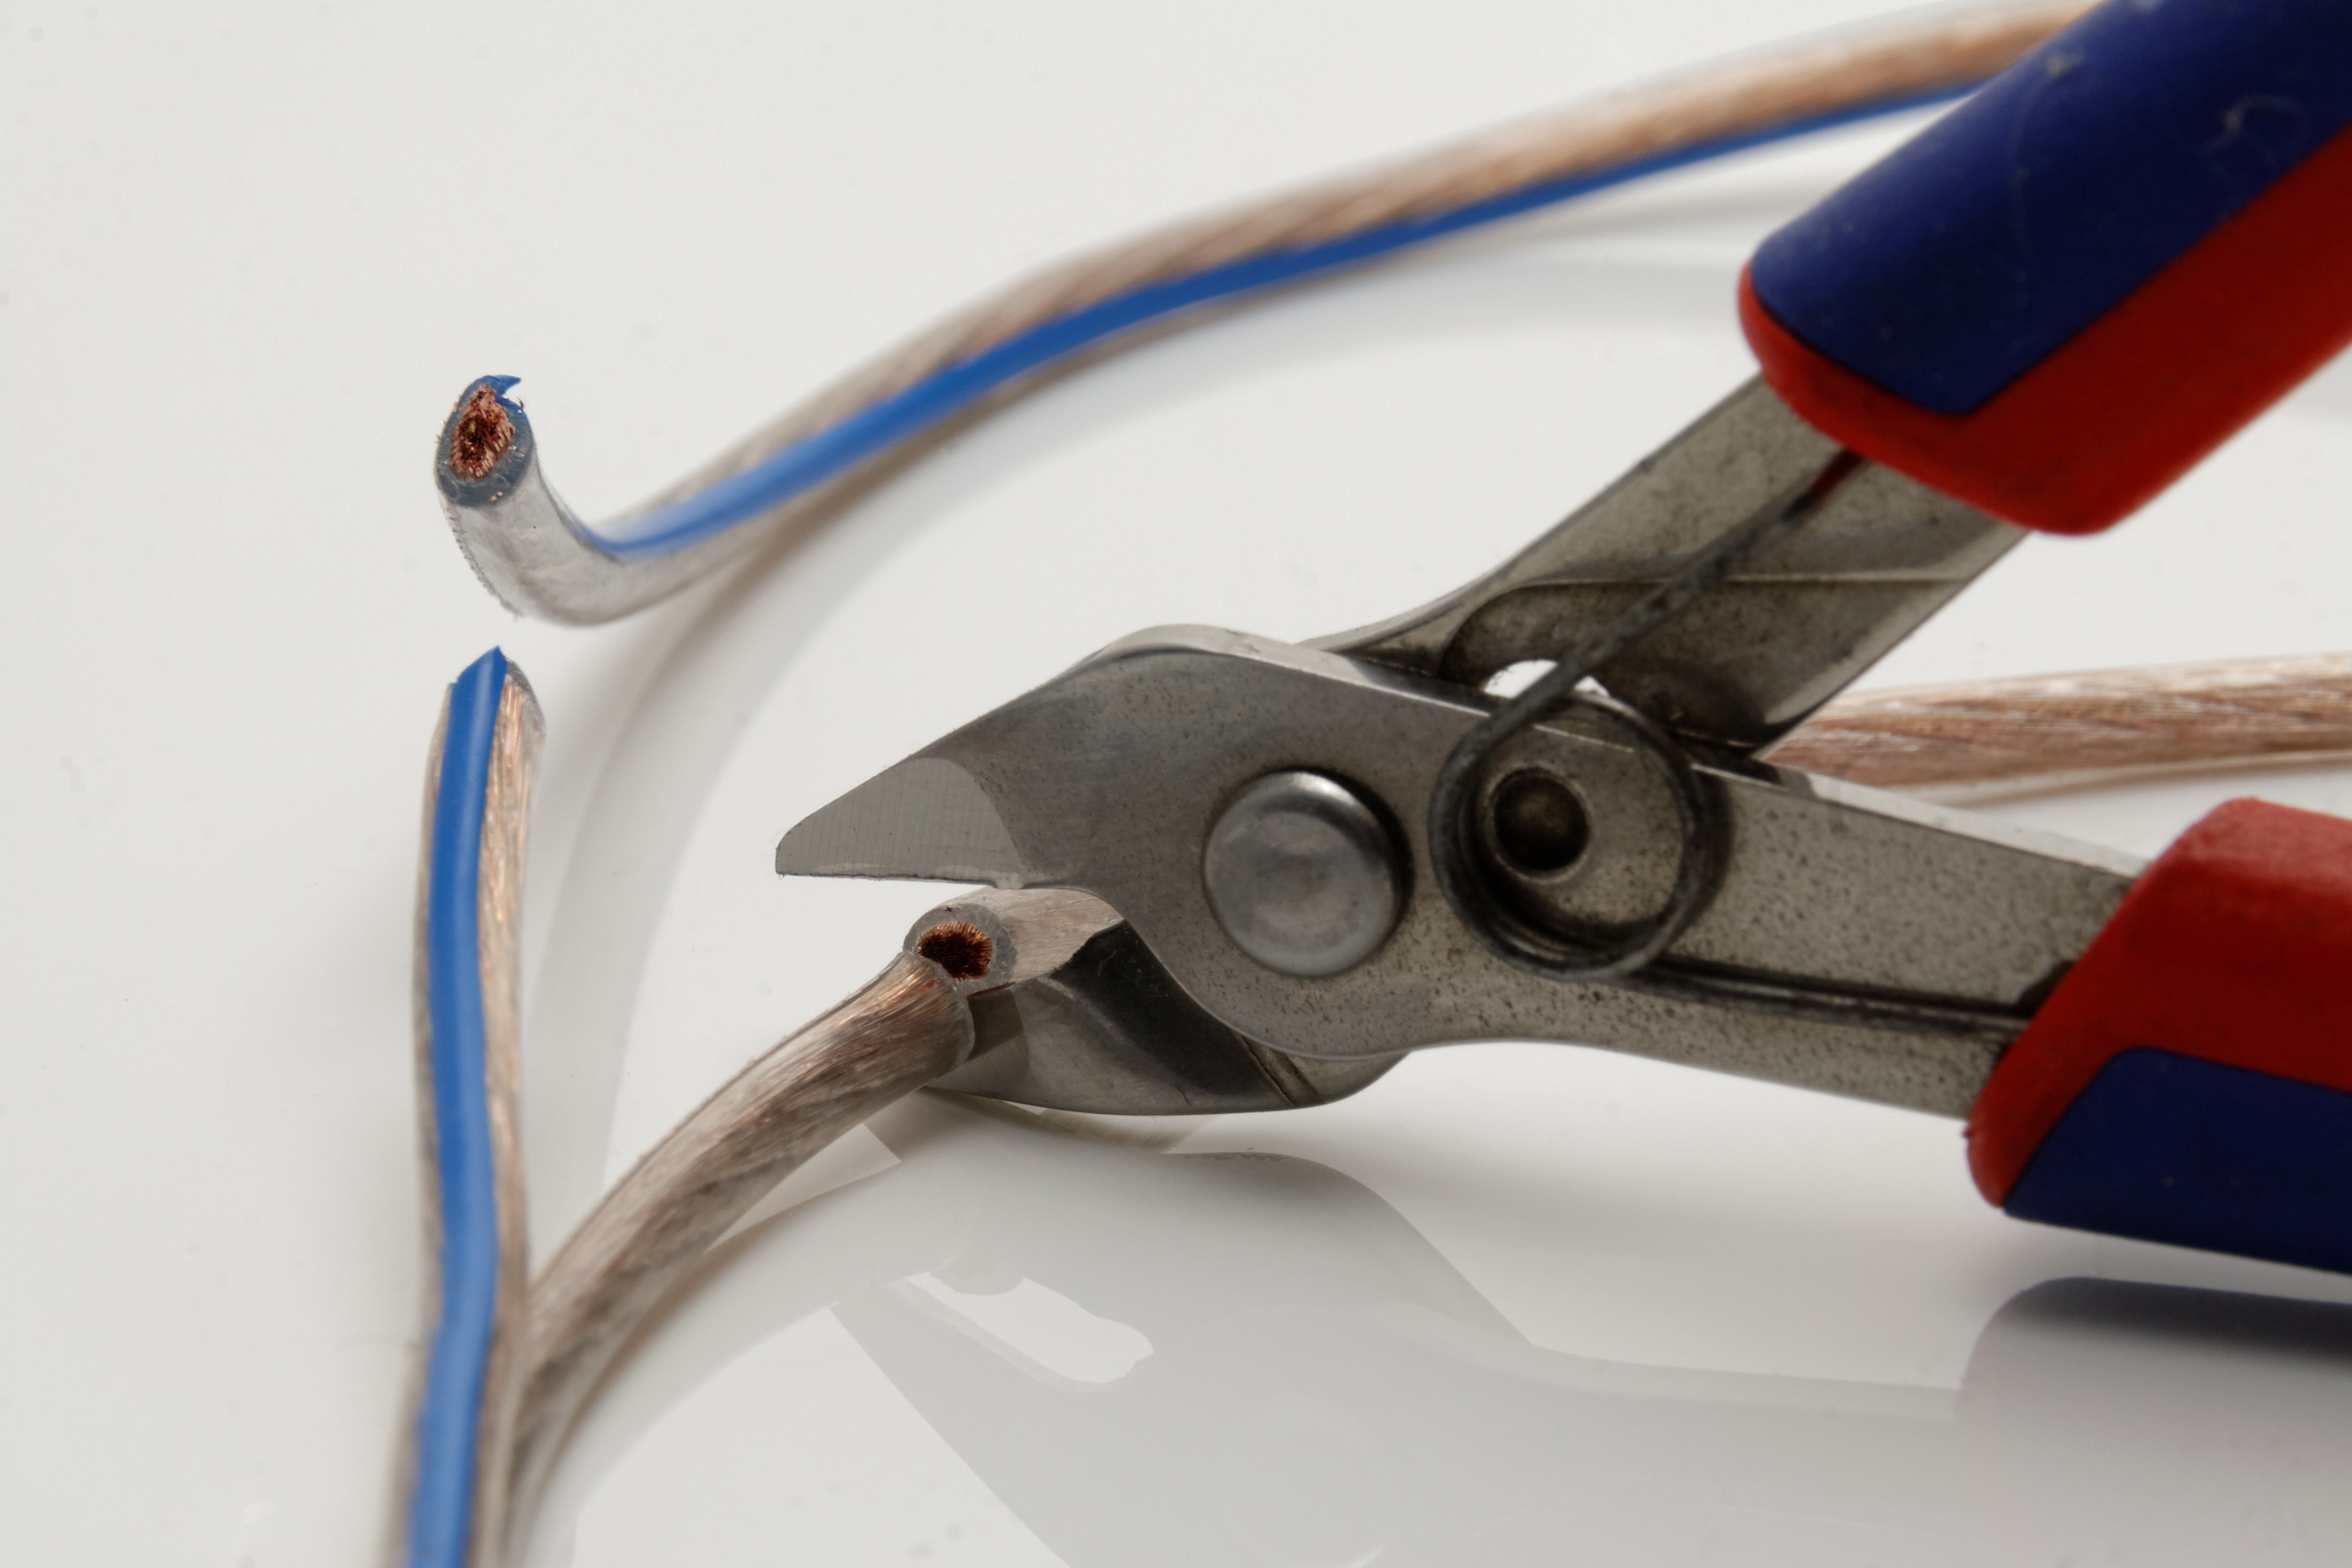
tool, cable, line, cut, current, strand, pliers, risk, burglary, sever, separate, cut through, elektroniker, sabotage, speaker cable, side cutter crafts, deactivate